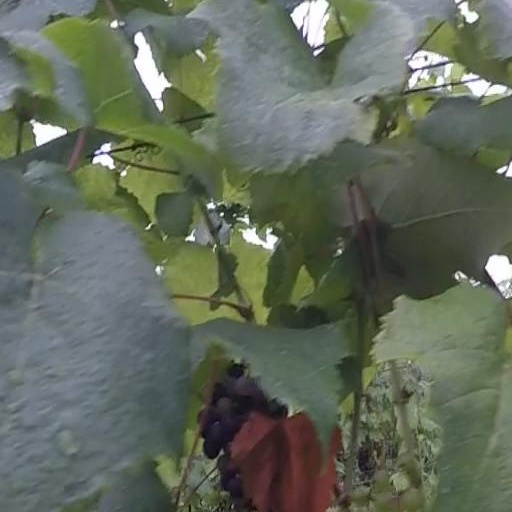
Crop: grape